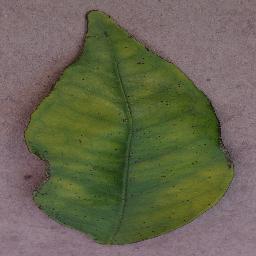
Label: Orange___Haunglongbing_(Citrus_greening)